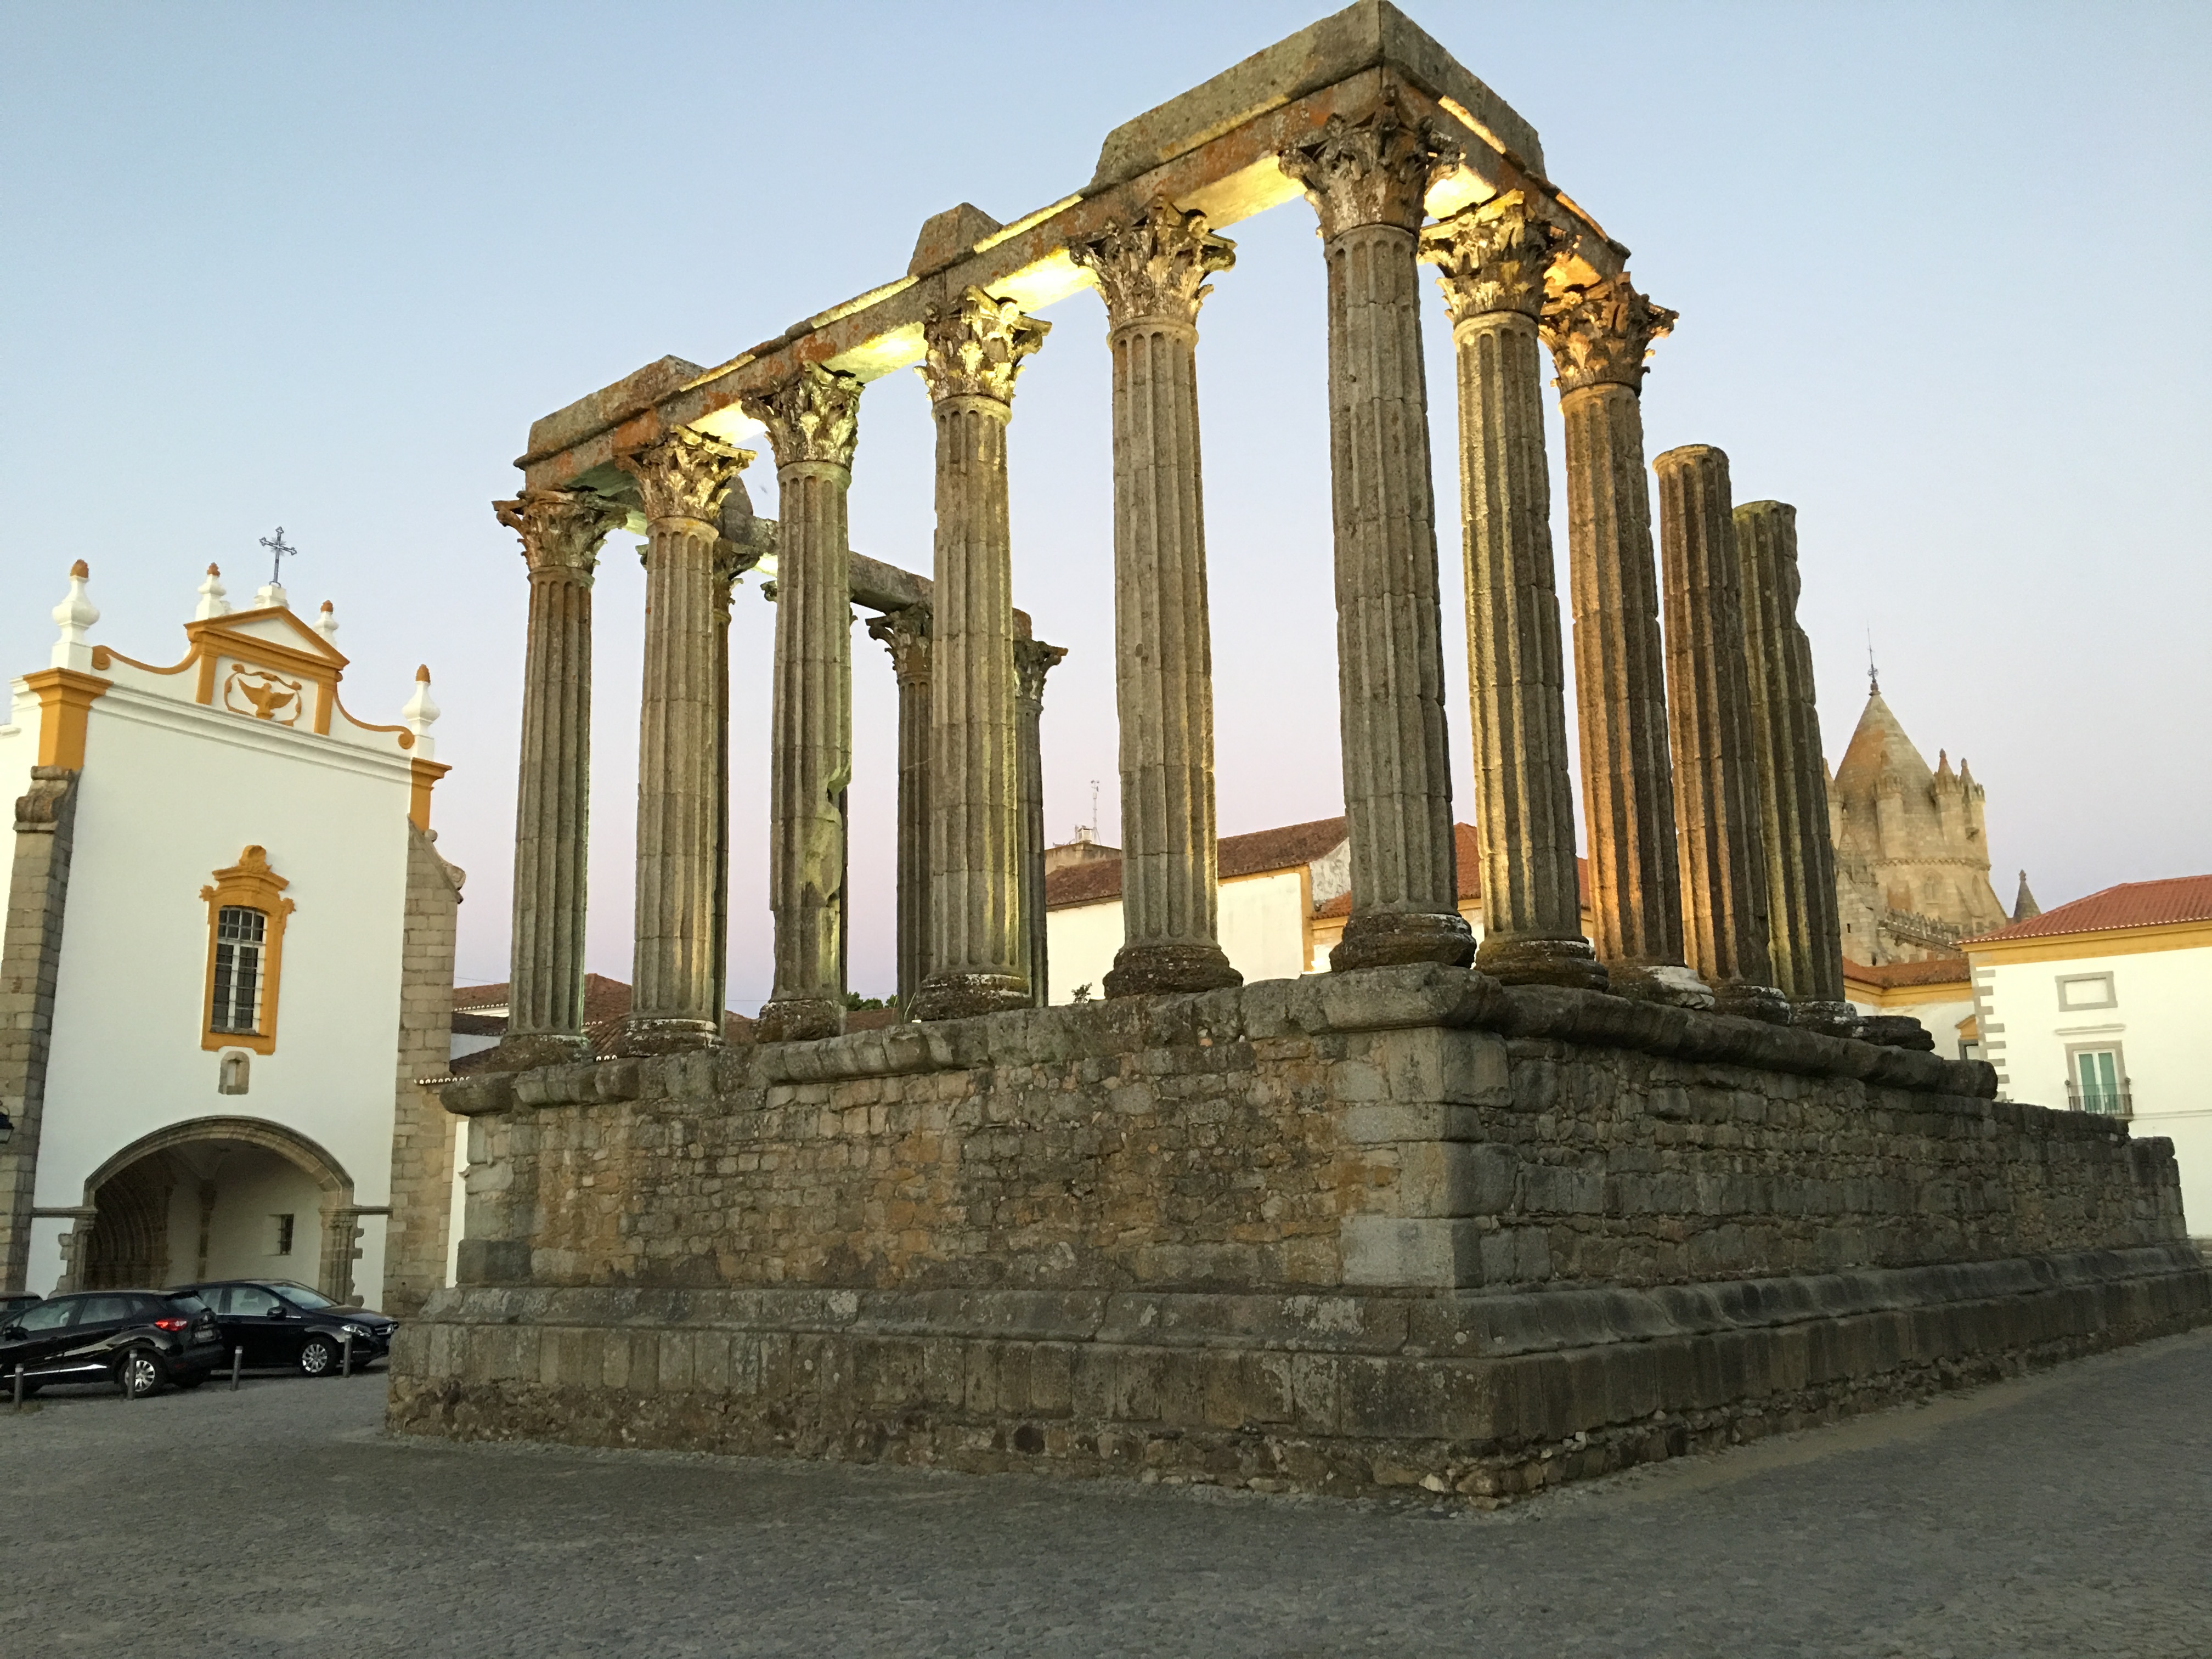
landmark, historic site, structure, ancient roman architecture, building, ancient history, column, architecture, roman temple, arch, ancient greek temple, place of worship, ruins, palace, temple, monument, unesco world heritage site, monastery